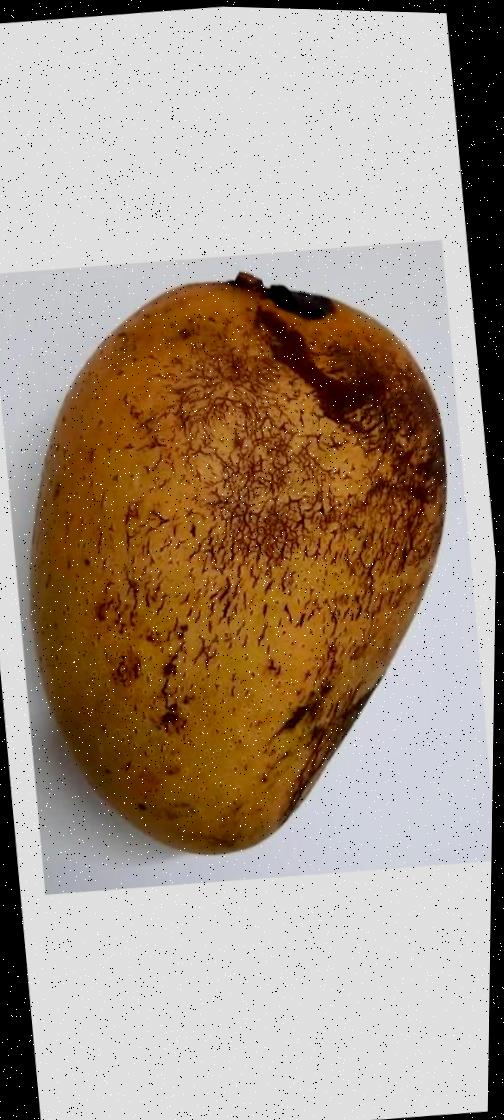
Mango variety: Ashshina Classic